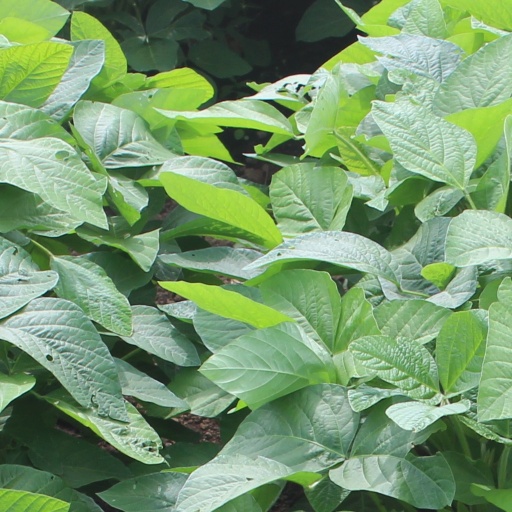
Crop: soybean